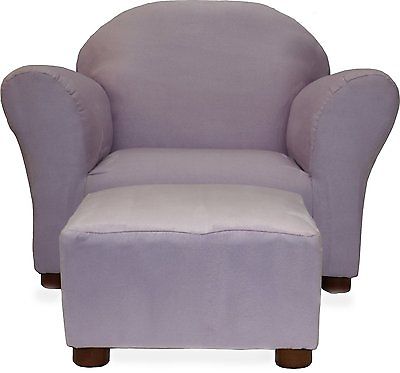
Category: chair